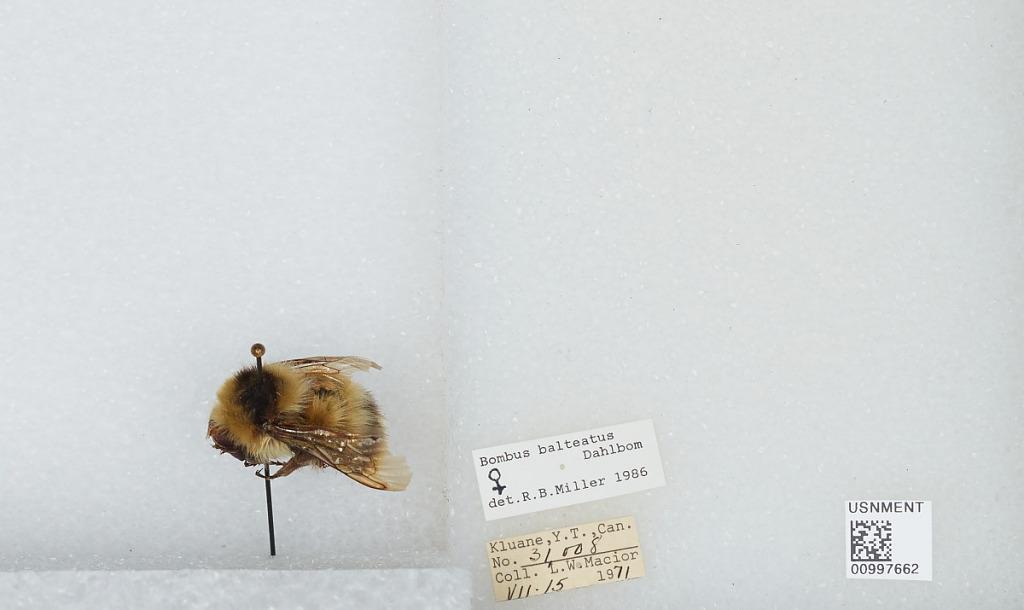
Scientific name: Bombus (Alpinobombus) balteatus Dahlbom
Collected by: L. Macior
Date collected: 1971-7-15
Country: Canada
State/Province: Yukon Territory
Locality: Kluane
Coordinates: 60.75, -139.5
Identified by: Miller, R. B.